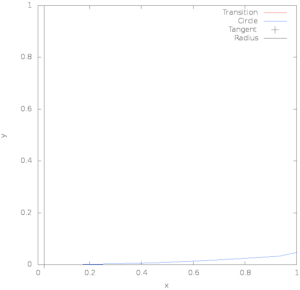
Une clothoïde est une courbe plane dont la courbure en un point est proportionnelle à l'abscisse curviligne du point.
Une piste de transition de courbe, ou spirale de servitude, est une courbe calculée mathématiquement sur une section de route ou de voie ferrée, dans lequel une section droite change pour une courbe. Il est conçu pour éviter les changements soudains d'accélération latérale. Dans le plan, le début de la transition dans la partie horizontale de la courbe à un rayon infini, et à la fin de la transition, il a le même rayon que celui de la courbe elle-même c'est-à-dire celle d'une large spirale. Dans le même temps, dans le plan vertical, l'extérieur de la courbe est progressivement augmenté jusqu'à ce que le degré correct du dévers soit atteint.